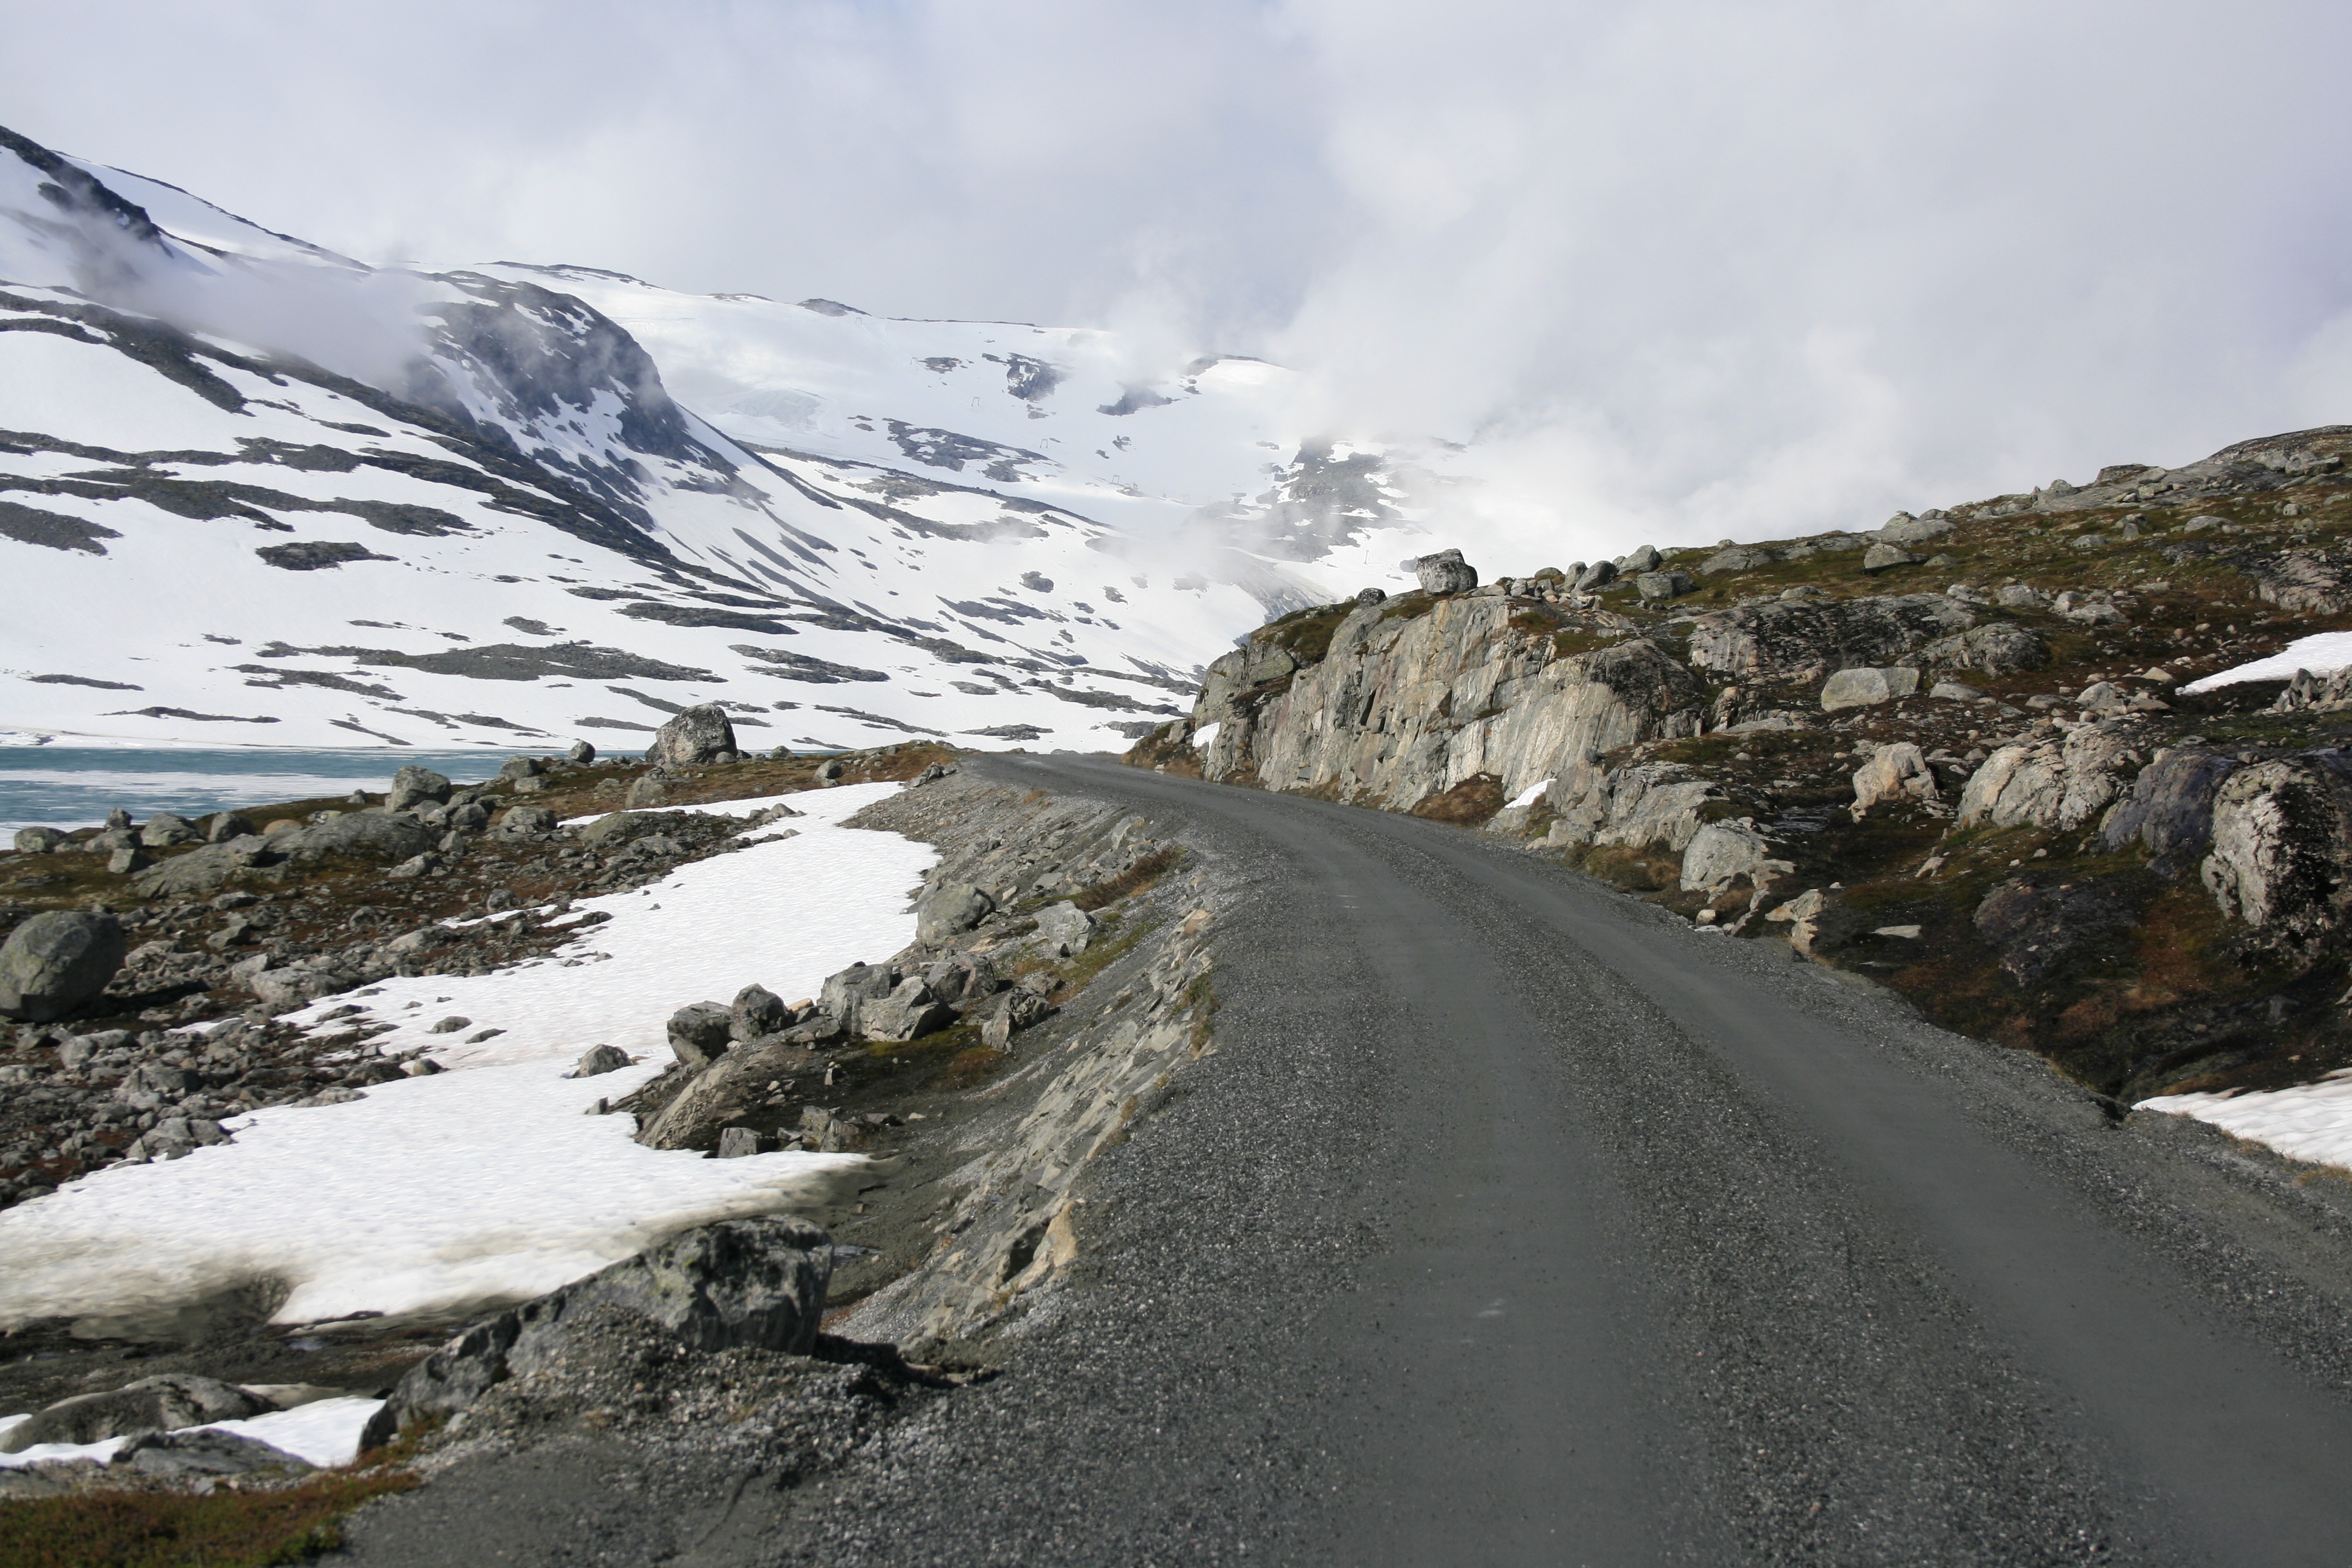
landscape, sea, coast, nature, mountain, snow, cold, winter, road, white, mountain range, travel, ice, weather, terrain, season, ridge, geology, alps, norway, mountain pass, cold weather, mountainous landforms, glacial landform, geological phenomenon